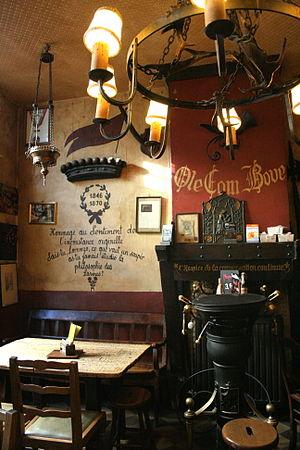
Rue des Alexiens 55, Bruxelles (Belgique). La Fleur en Papier Doré